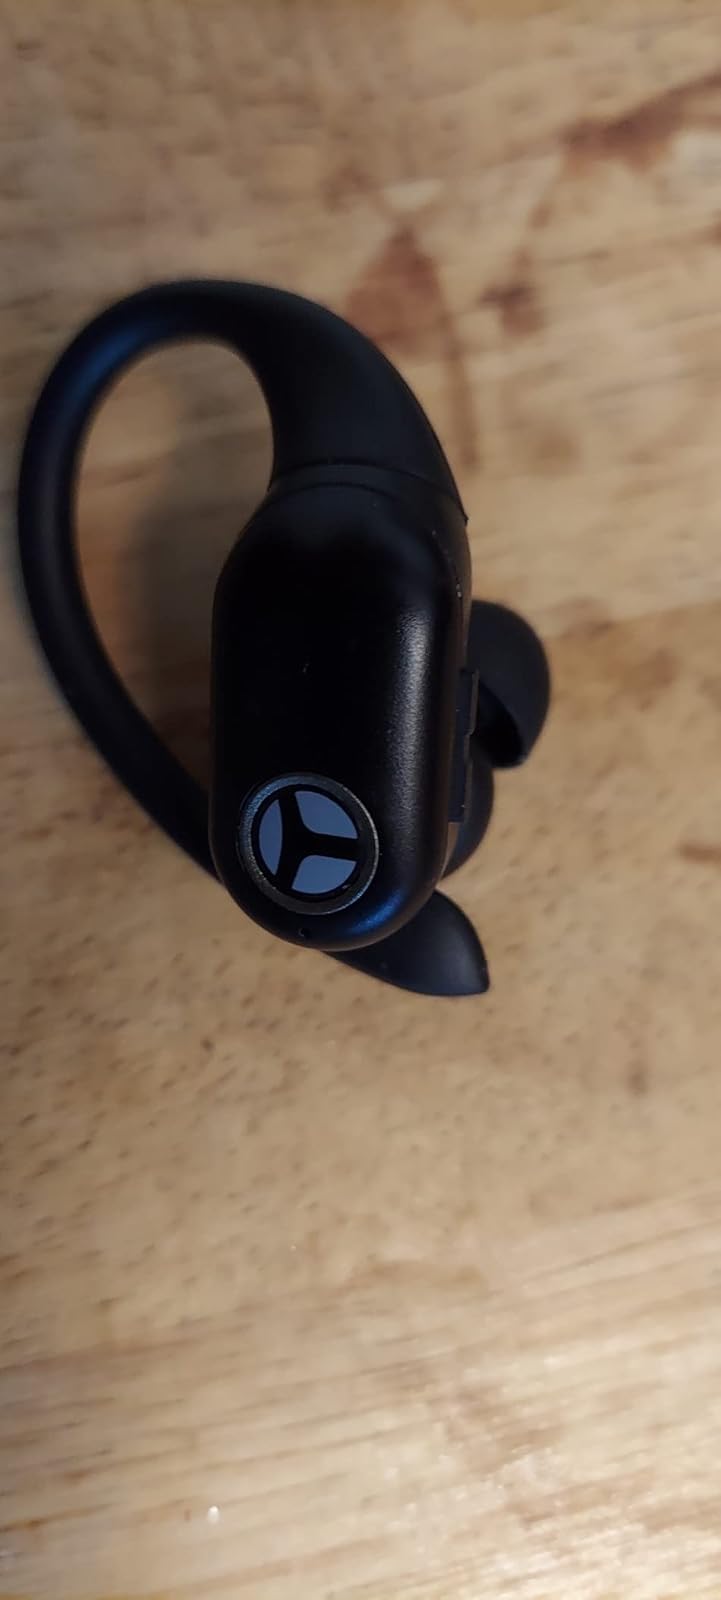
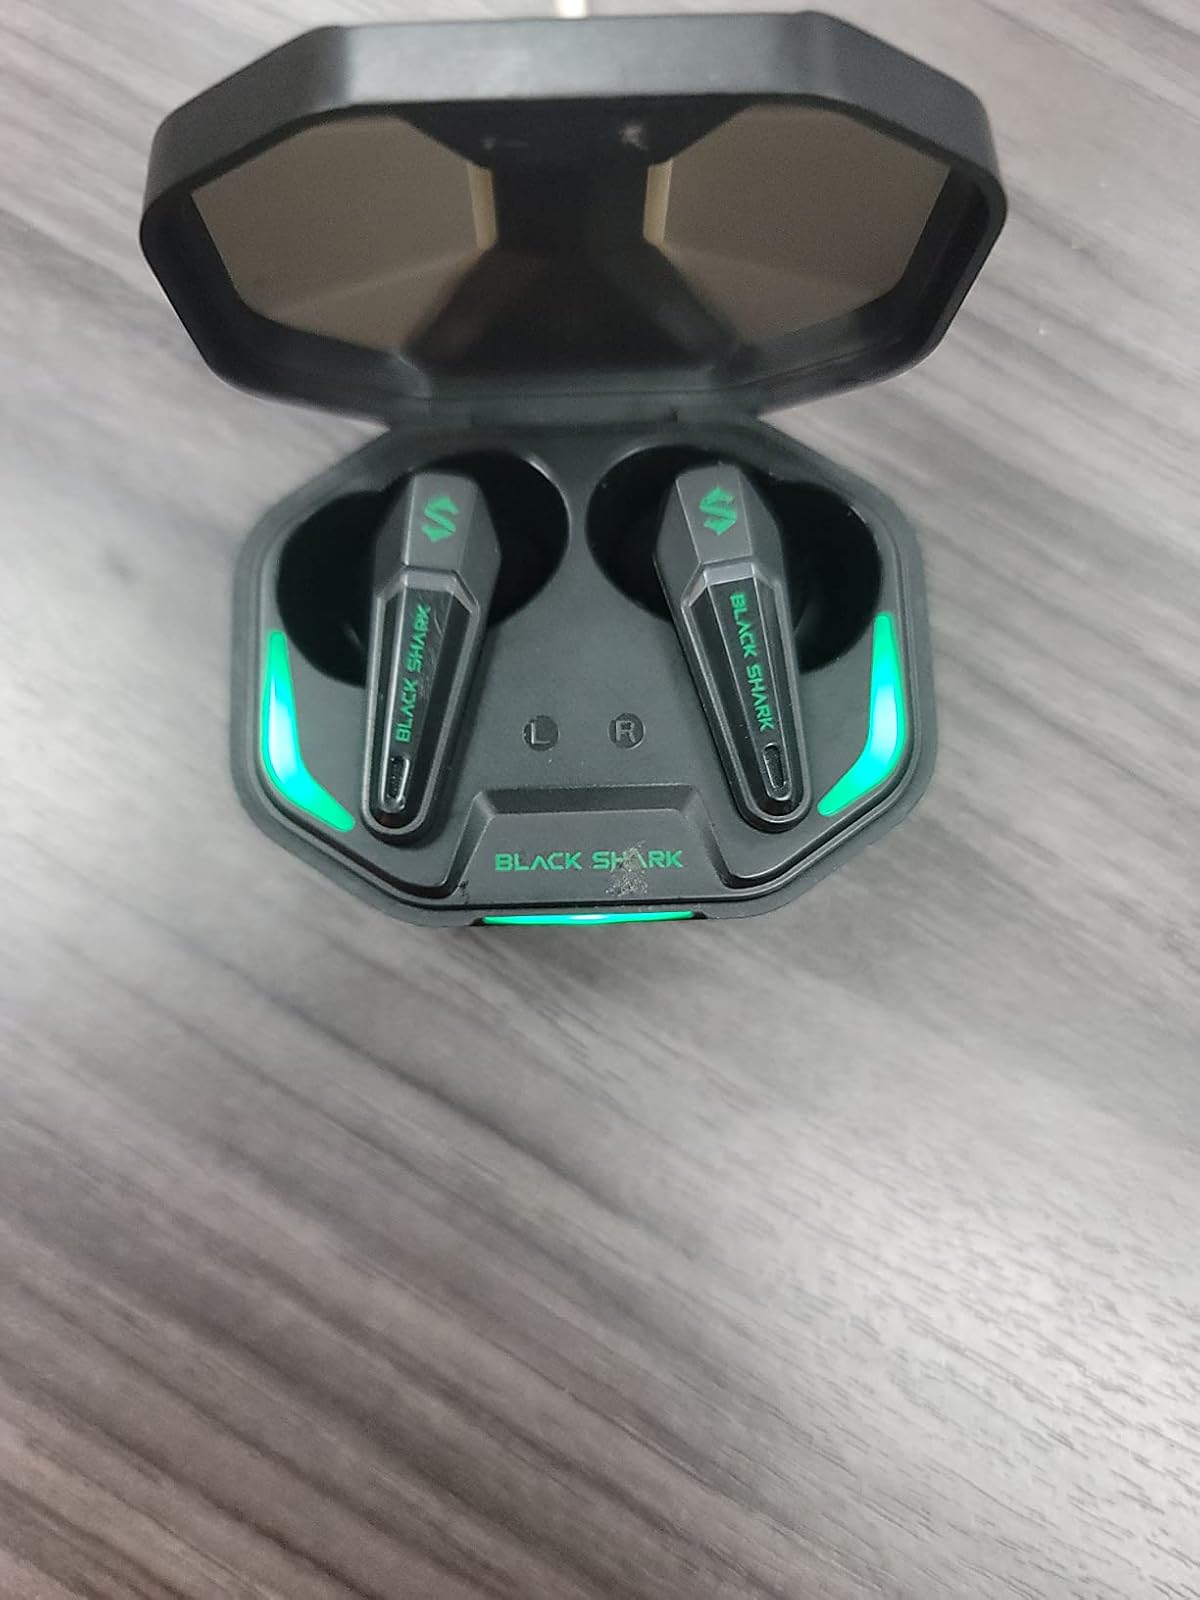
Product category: earbuds
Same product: no